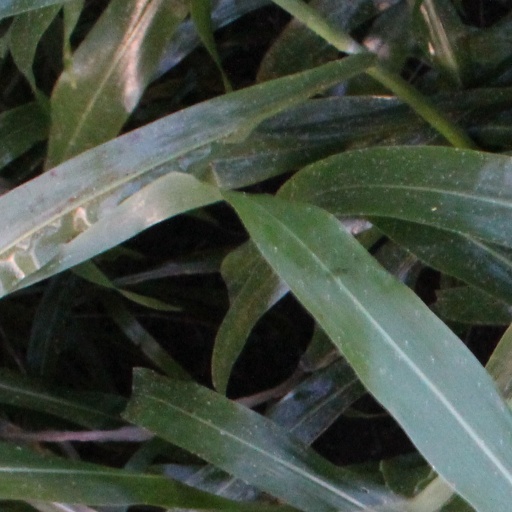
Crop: sorghum